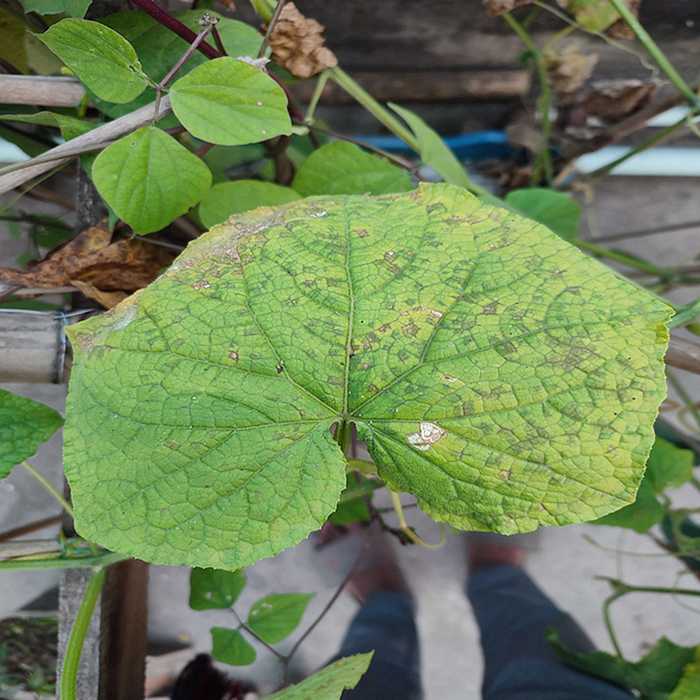
Plant: Cucumber
Label: Downy mildew